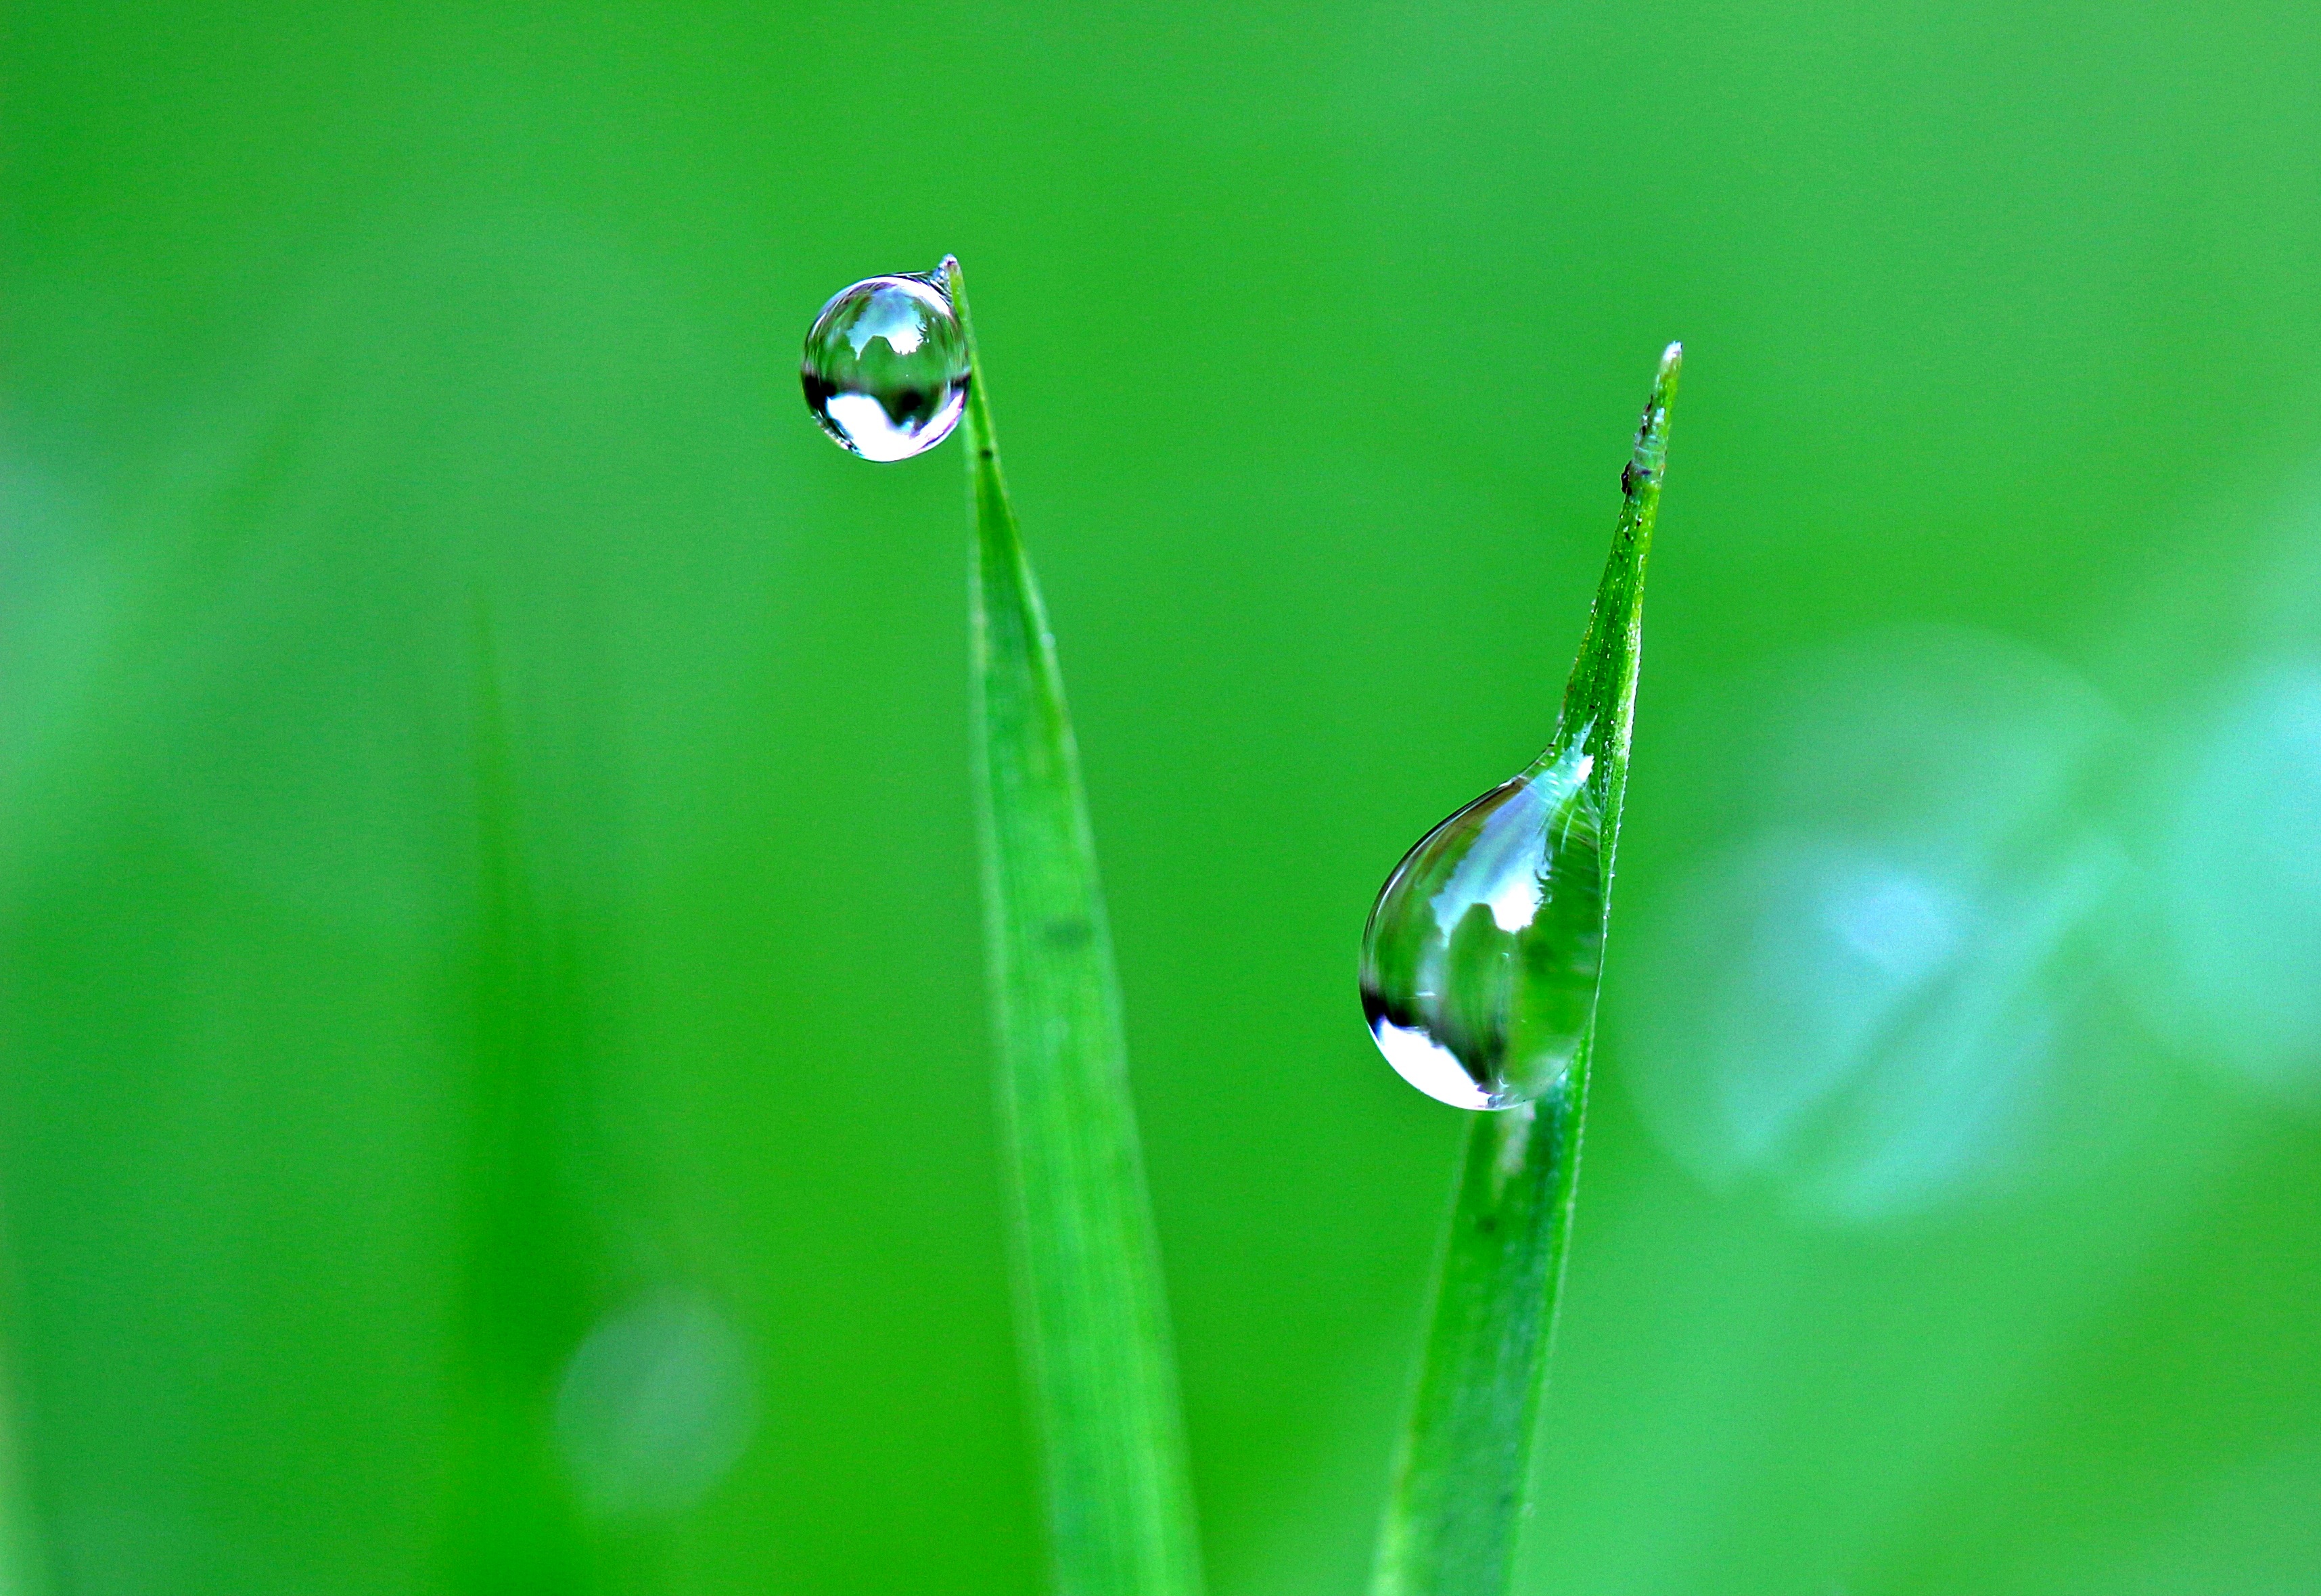
water, grass, drop, dew, photography, rain, leaf, flower, petal, wet, green, small, close, drip, close up, dewdrop, drop of water, mirroring, moisture, macro photography, blades of grass, plant stem